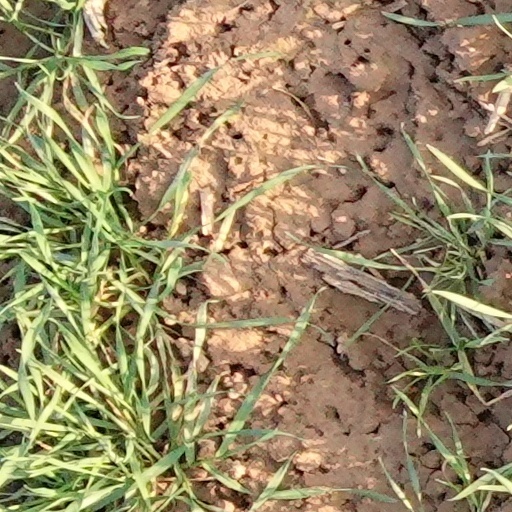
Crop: wheat